MacDonnell Road

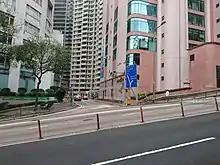
Western end of MacDonnell Road, at its junction with Garden Road. The building on the right is St. John Tower, which houses the headquarters of Hong Kong St. John Ambulance.

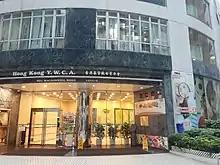
YWCA Hong Kong headquarters at No. 1 MacDonnell Road.

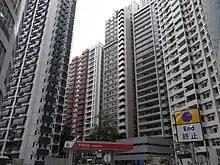
View of MacDonnell Road near its western junction with Garden Road.

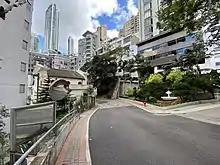
View of MacDonnell Road near MacDonnell Road Bridge.

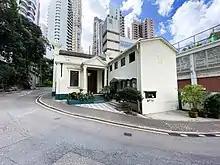
Hong Kong Branch of the First Church of Christ, Scientist along MacDonnell Road.

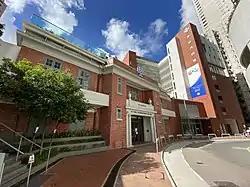
Entrance of St. Paul's Co-educational College on MacDonnell Road.

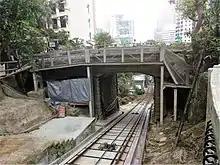
MacDonnell Road crosses the tracks of the Peak Tram at MacDonnell Road Bridge, near MacDonnell Road stop. The current bridge was built in 1938, replacing an older bridge.

MacDonnell Road (formerly ) is a street in the Mid-Levels area of Hong Kong Island, Hong Kong.